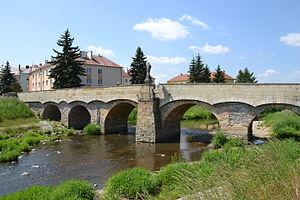
Litovel est une ville du district et de la région d'Olomouc, en République tchèque. Sa population s'élevait à 9 866 habitants en 2018.